Great Mosque of al-Nuri, Mosul

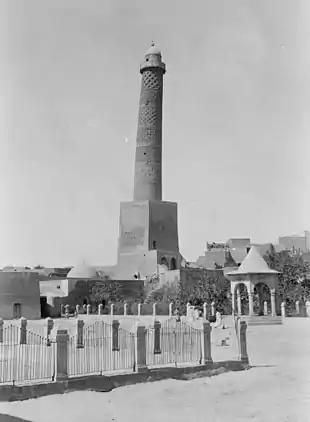
The leaning minaret of the mosque as of the Kingdom of Iraq period in 1932.

Tradition holds that Nur ad-Din Zangi, a Turkoman "atabeg" of the Zengid dynasty and sultan of its Syrian province, built the mosque in 1172–1173, shortly before his death. According to the chronicle of Ibn al-Athir, after Nur ad-Din took control of Mosul he ordered his nephew Fakhr al-Din to build the mosque: